Old Korean

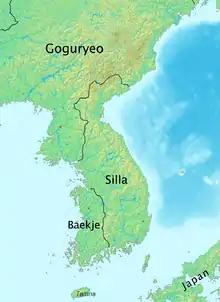
Three Kingdoms of Korea in 576

Old Korean is generally defined as the ancient Koreanic language of the Silla state (57 BCE – 936 CE), especially in its Unified period (668–936). Proto-Koreanic, the hypothetical ancestor of the Koreanic languages understood largely through the internal reconstruction of later forms of Korean, is to be distinguished from the actually historically attested language of Old Korean.